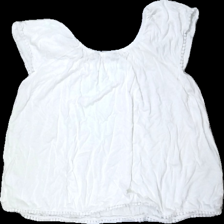
View: back
Type: Top
Category: Ladies
Brand: Mywear (Ica)
Colors: White
Material: 100% viscose
Cut: Regular
Size: M
Season: Spring
Price range: 50-100
Recommended usage: Reuse
Description: White summertop